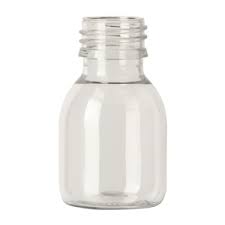
Label: glass